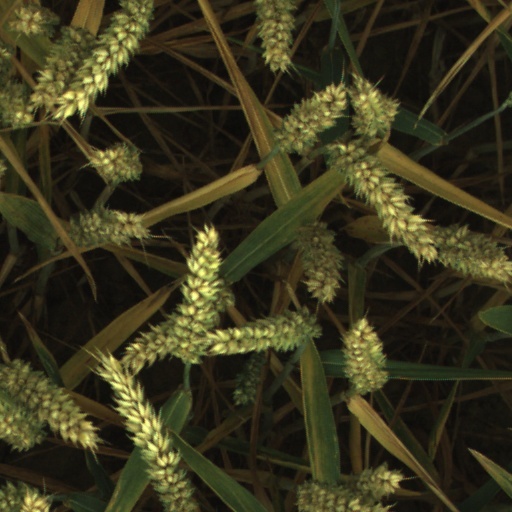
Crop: wheat